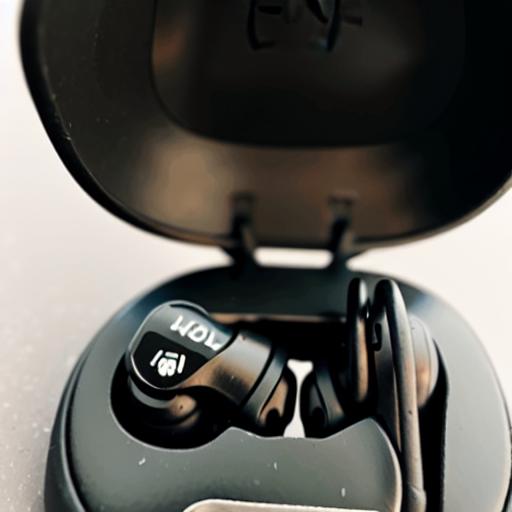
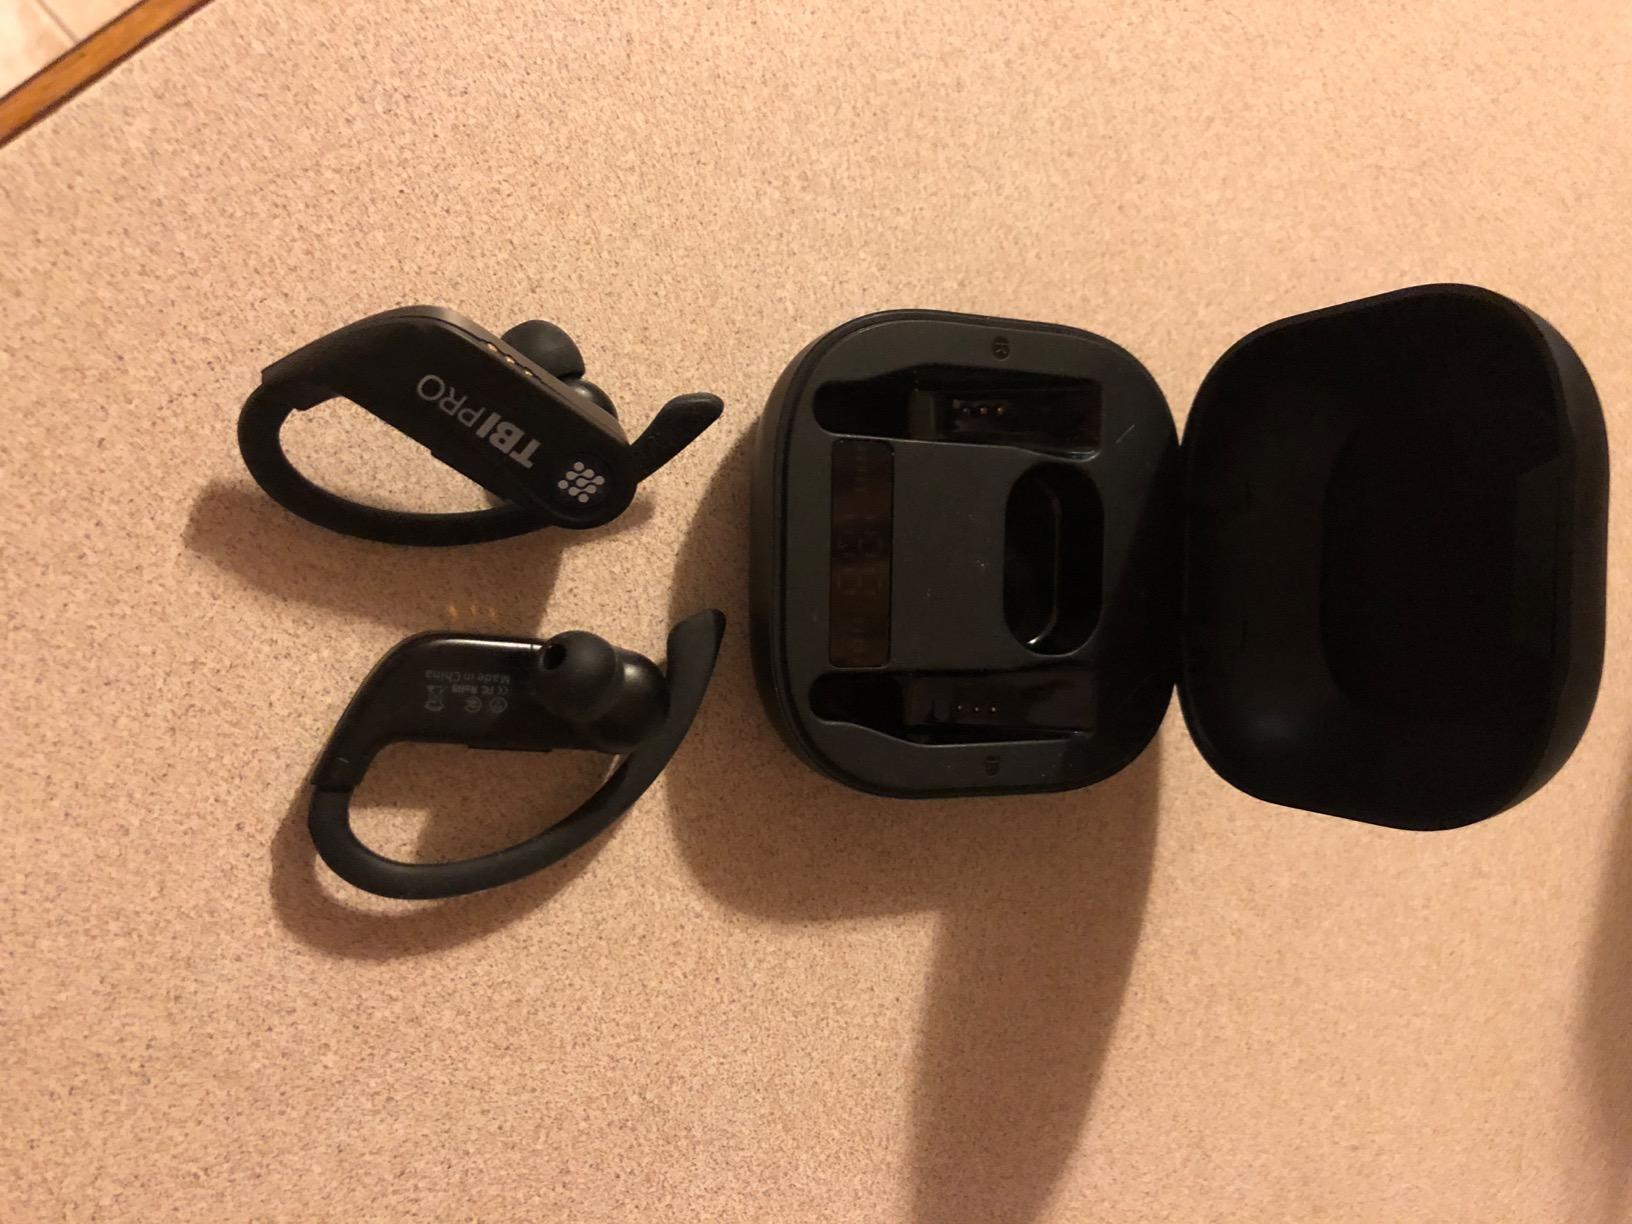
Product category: earbuds
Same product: no